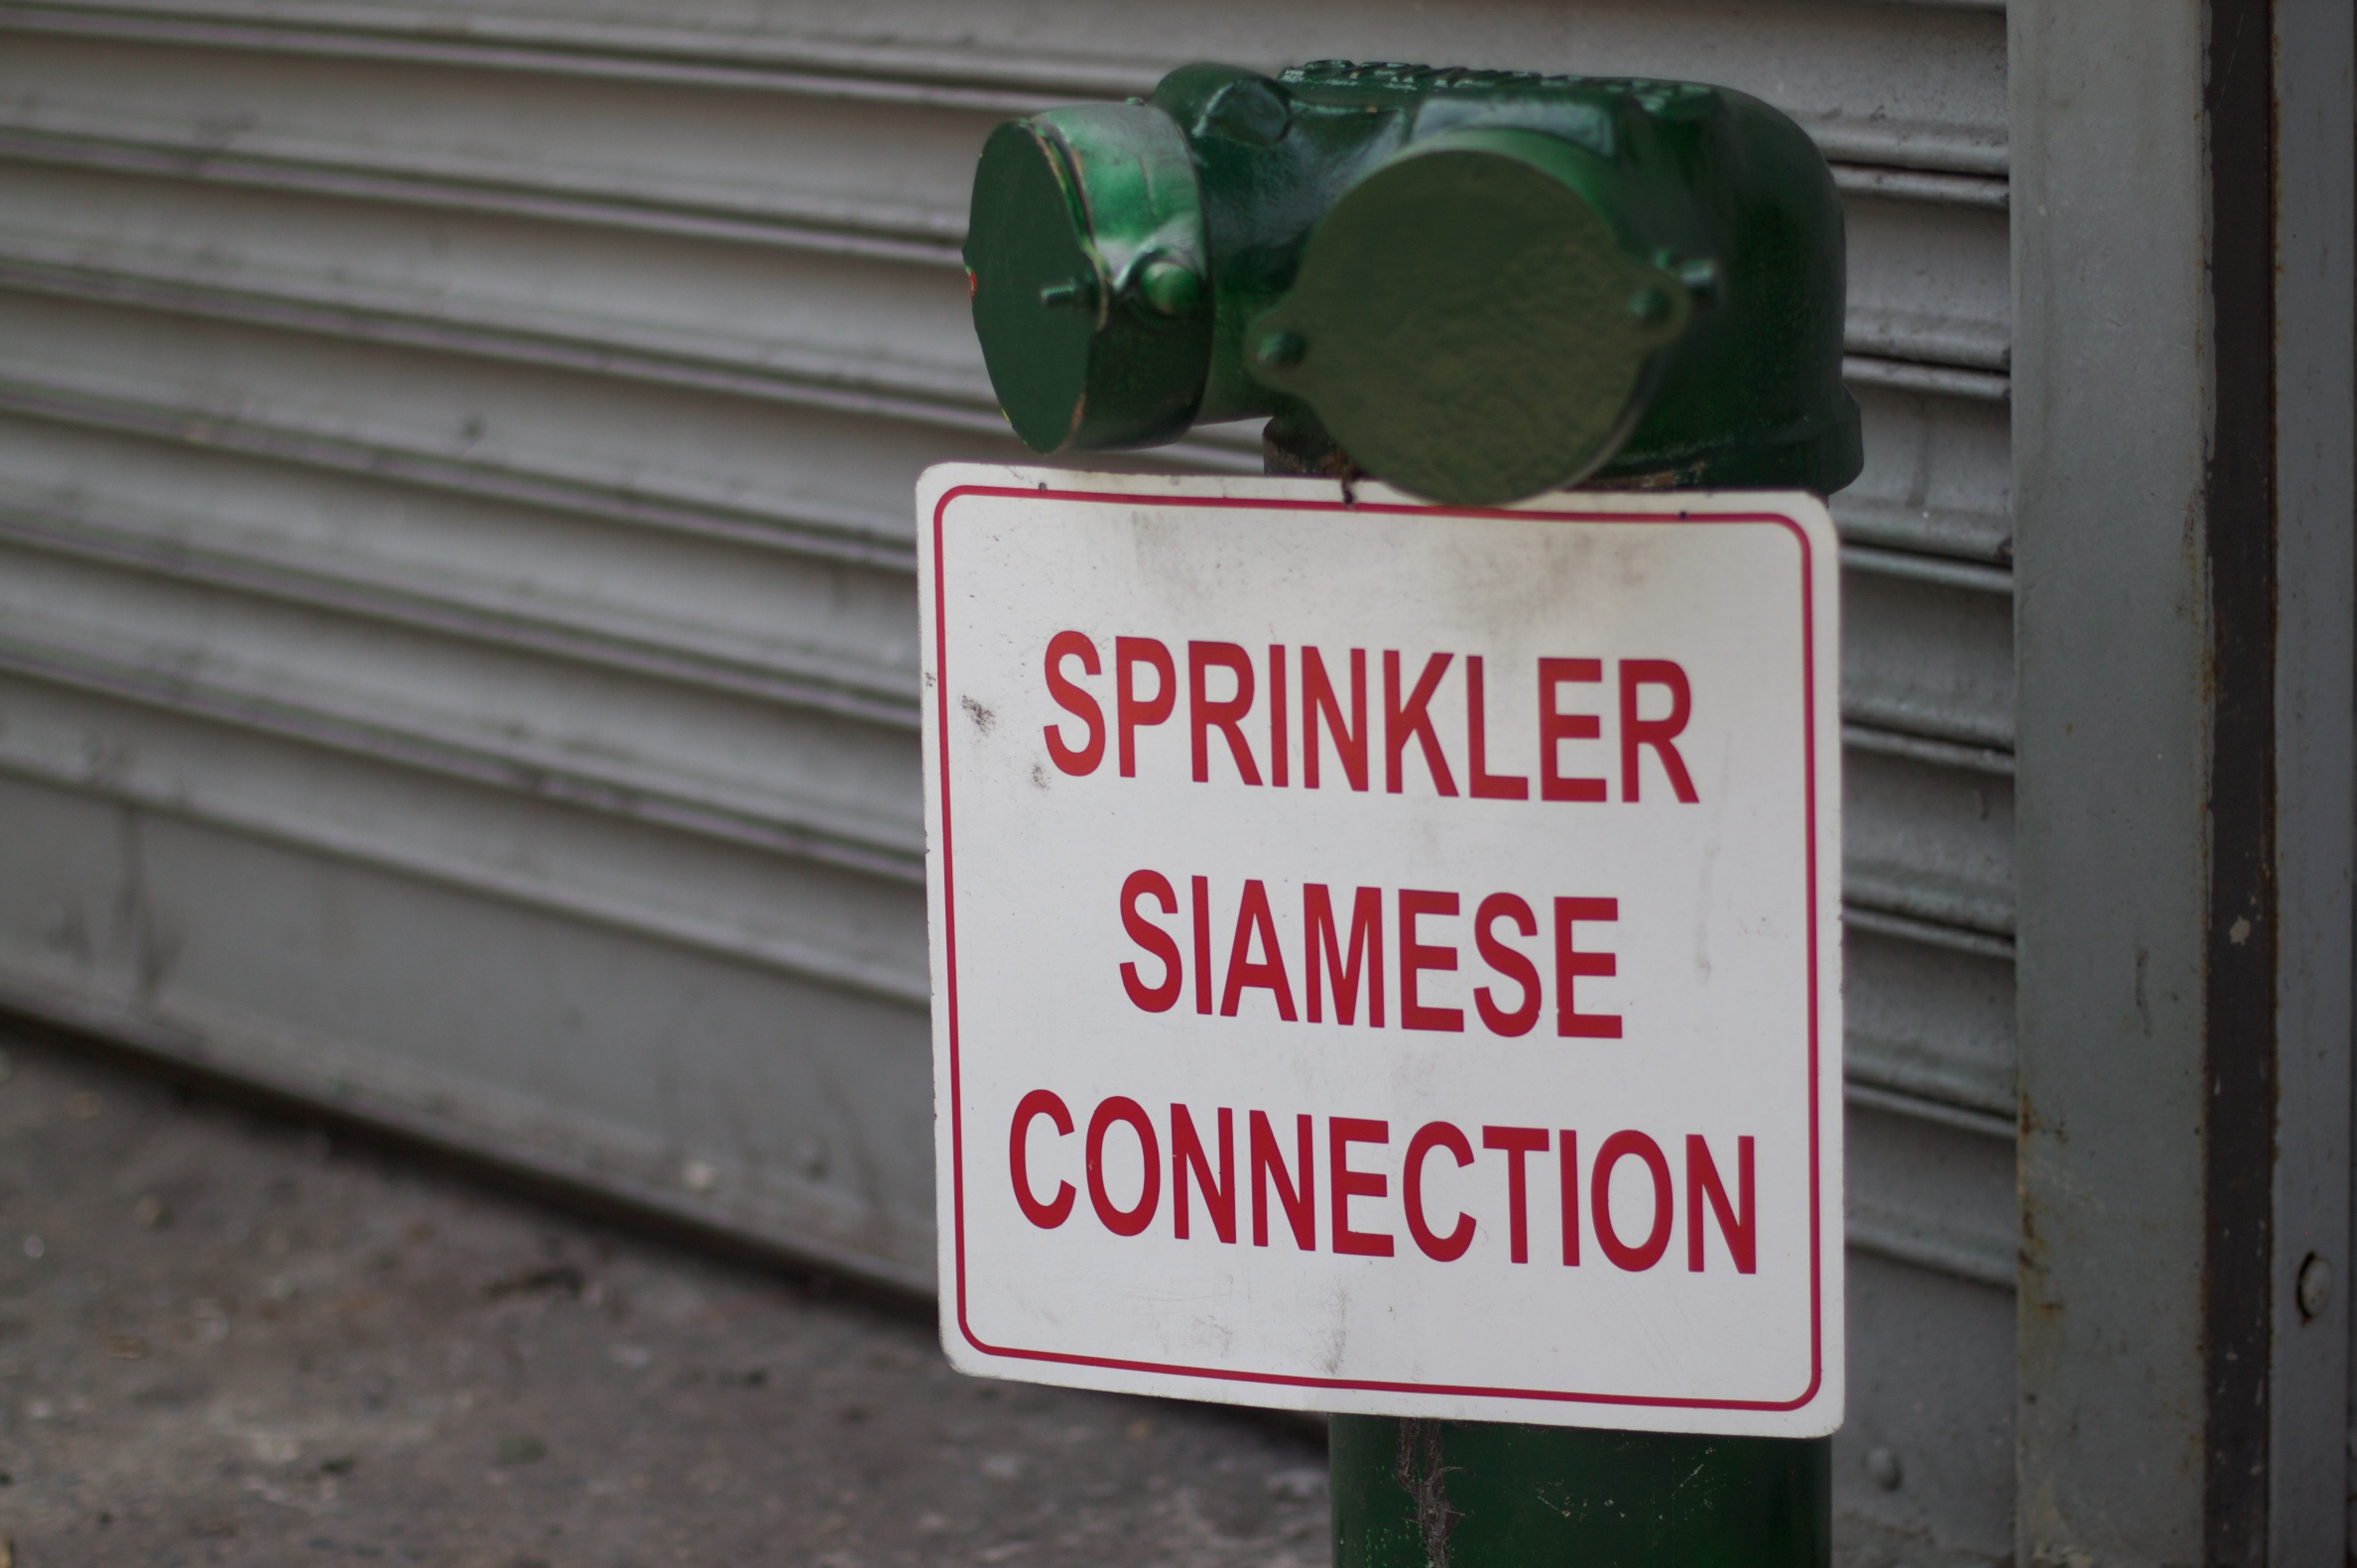
sign, green, red, street sign, signage, traffic sign